Language immersion

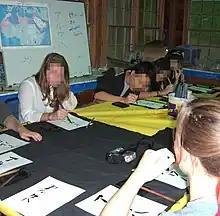
The Arabic Al-Waha at Vergas, Minnesota, and Japanese Mori no Ike at Dent, Minnesota camps of Concordia Language Villages perform a cultural exchange evening program, in which the Arabic villagers learn Japanese and a bit of calligraphy through Japanese-language immersion.

Bilingual education has taken on a variety of different approaches outside the traditional "sink-or-swim" model of full submersion in an L2 without assistance in the L1. According to the Center for Applied Linguistics (CAL), in 1971, there were only three immersion programs within the United States. As of 2011, there were 448 language immersion schools in the US, with the three main immersion languages of instruction being Spanish (45%), French (22%), and Mandarin (13%).